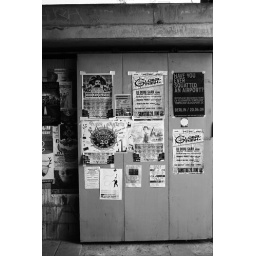
Random wall posts in a Berlin theater